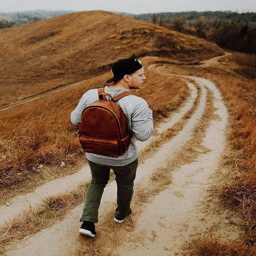
new adventures with the backpack .